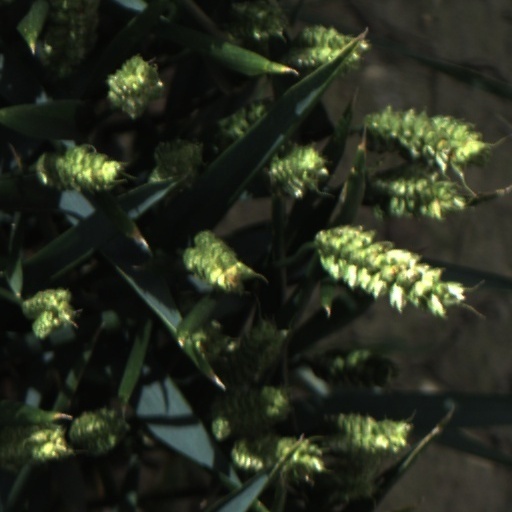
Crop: wheat